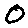
Label: 0